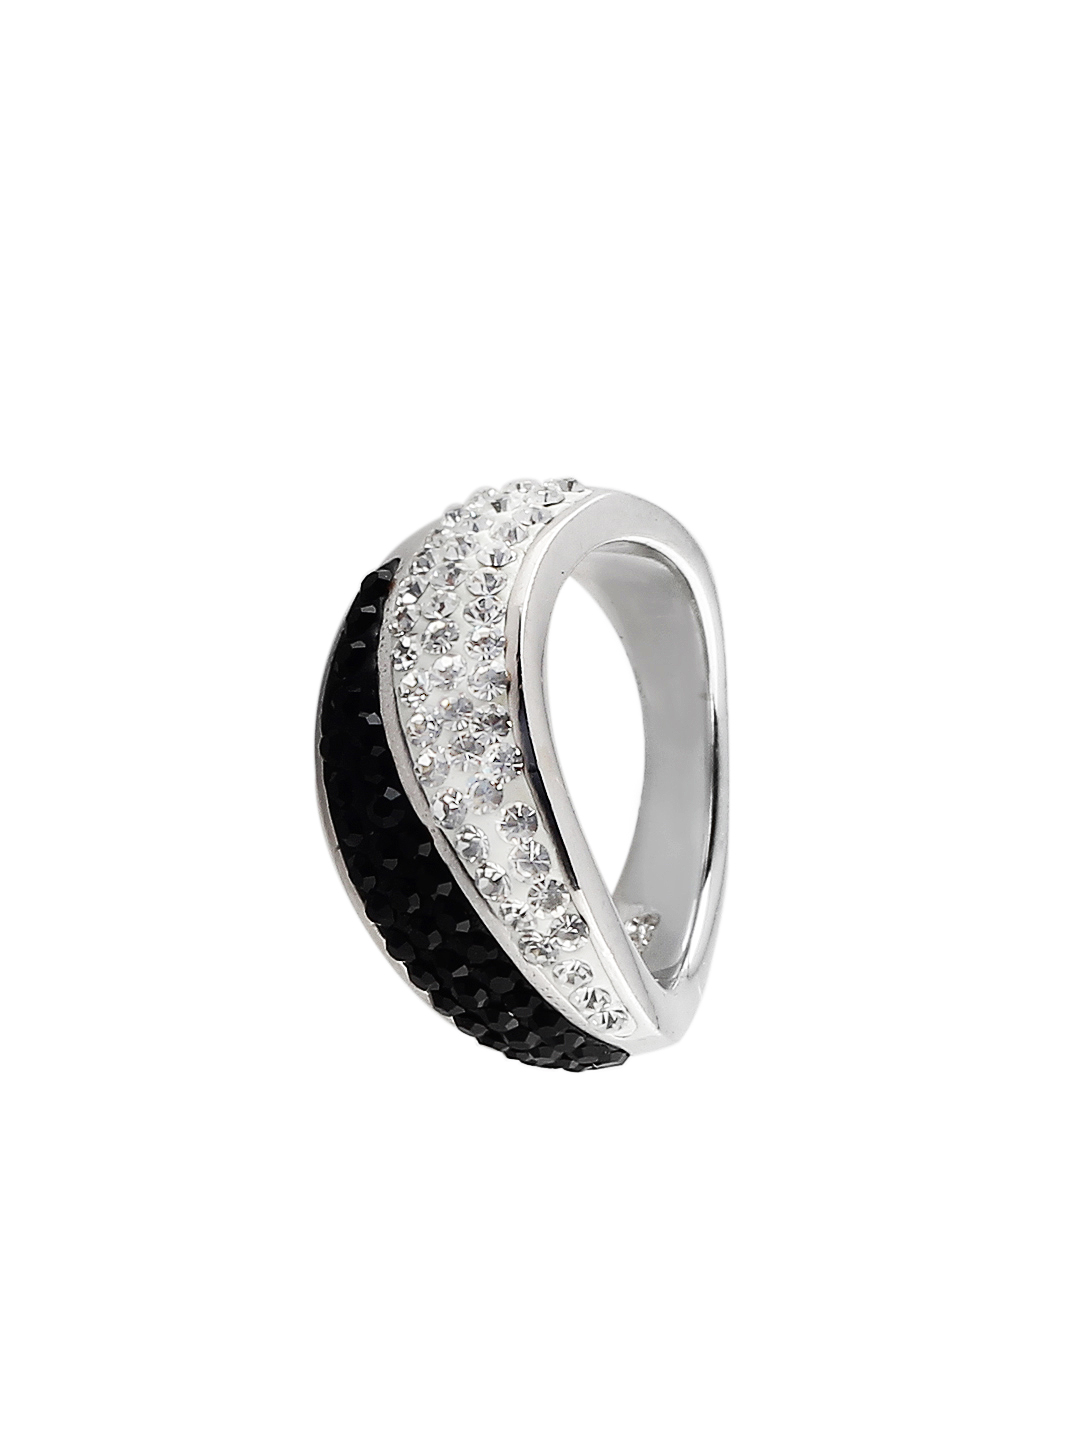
Lucera Silver Ring
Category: Accessories / Jewellery / Ring
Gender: Women
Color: Silver
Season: Summer 2013
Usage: Casual